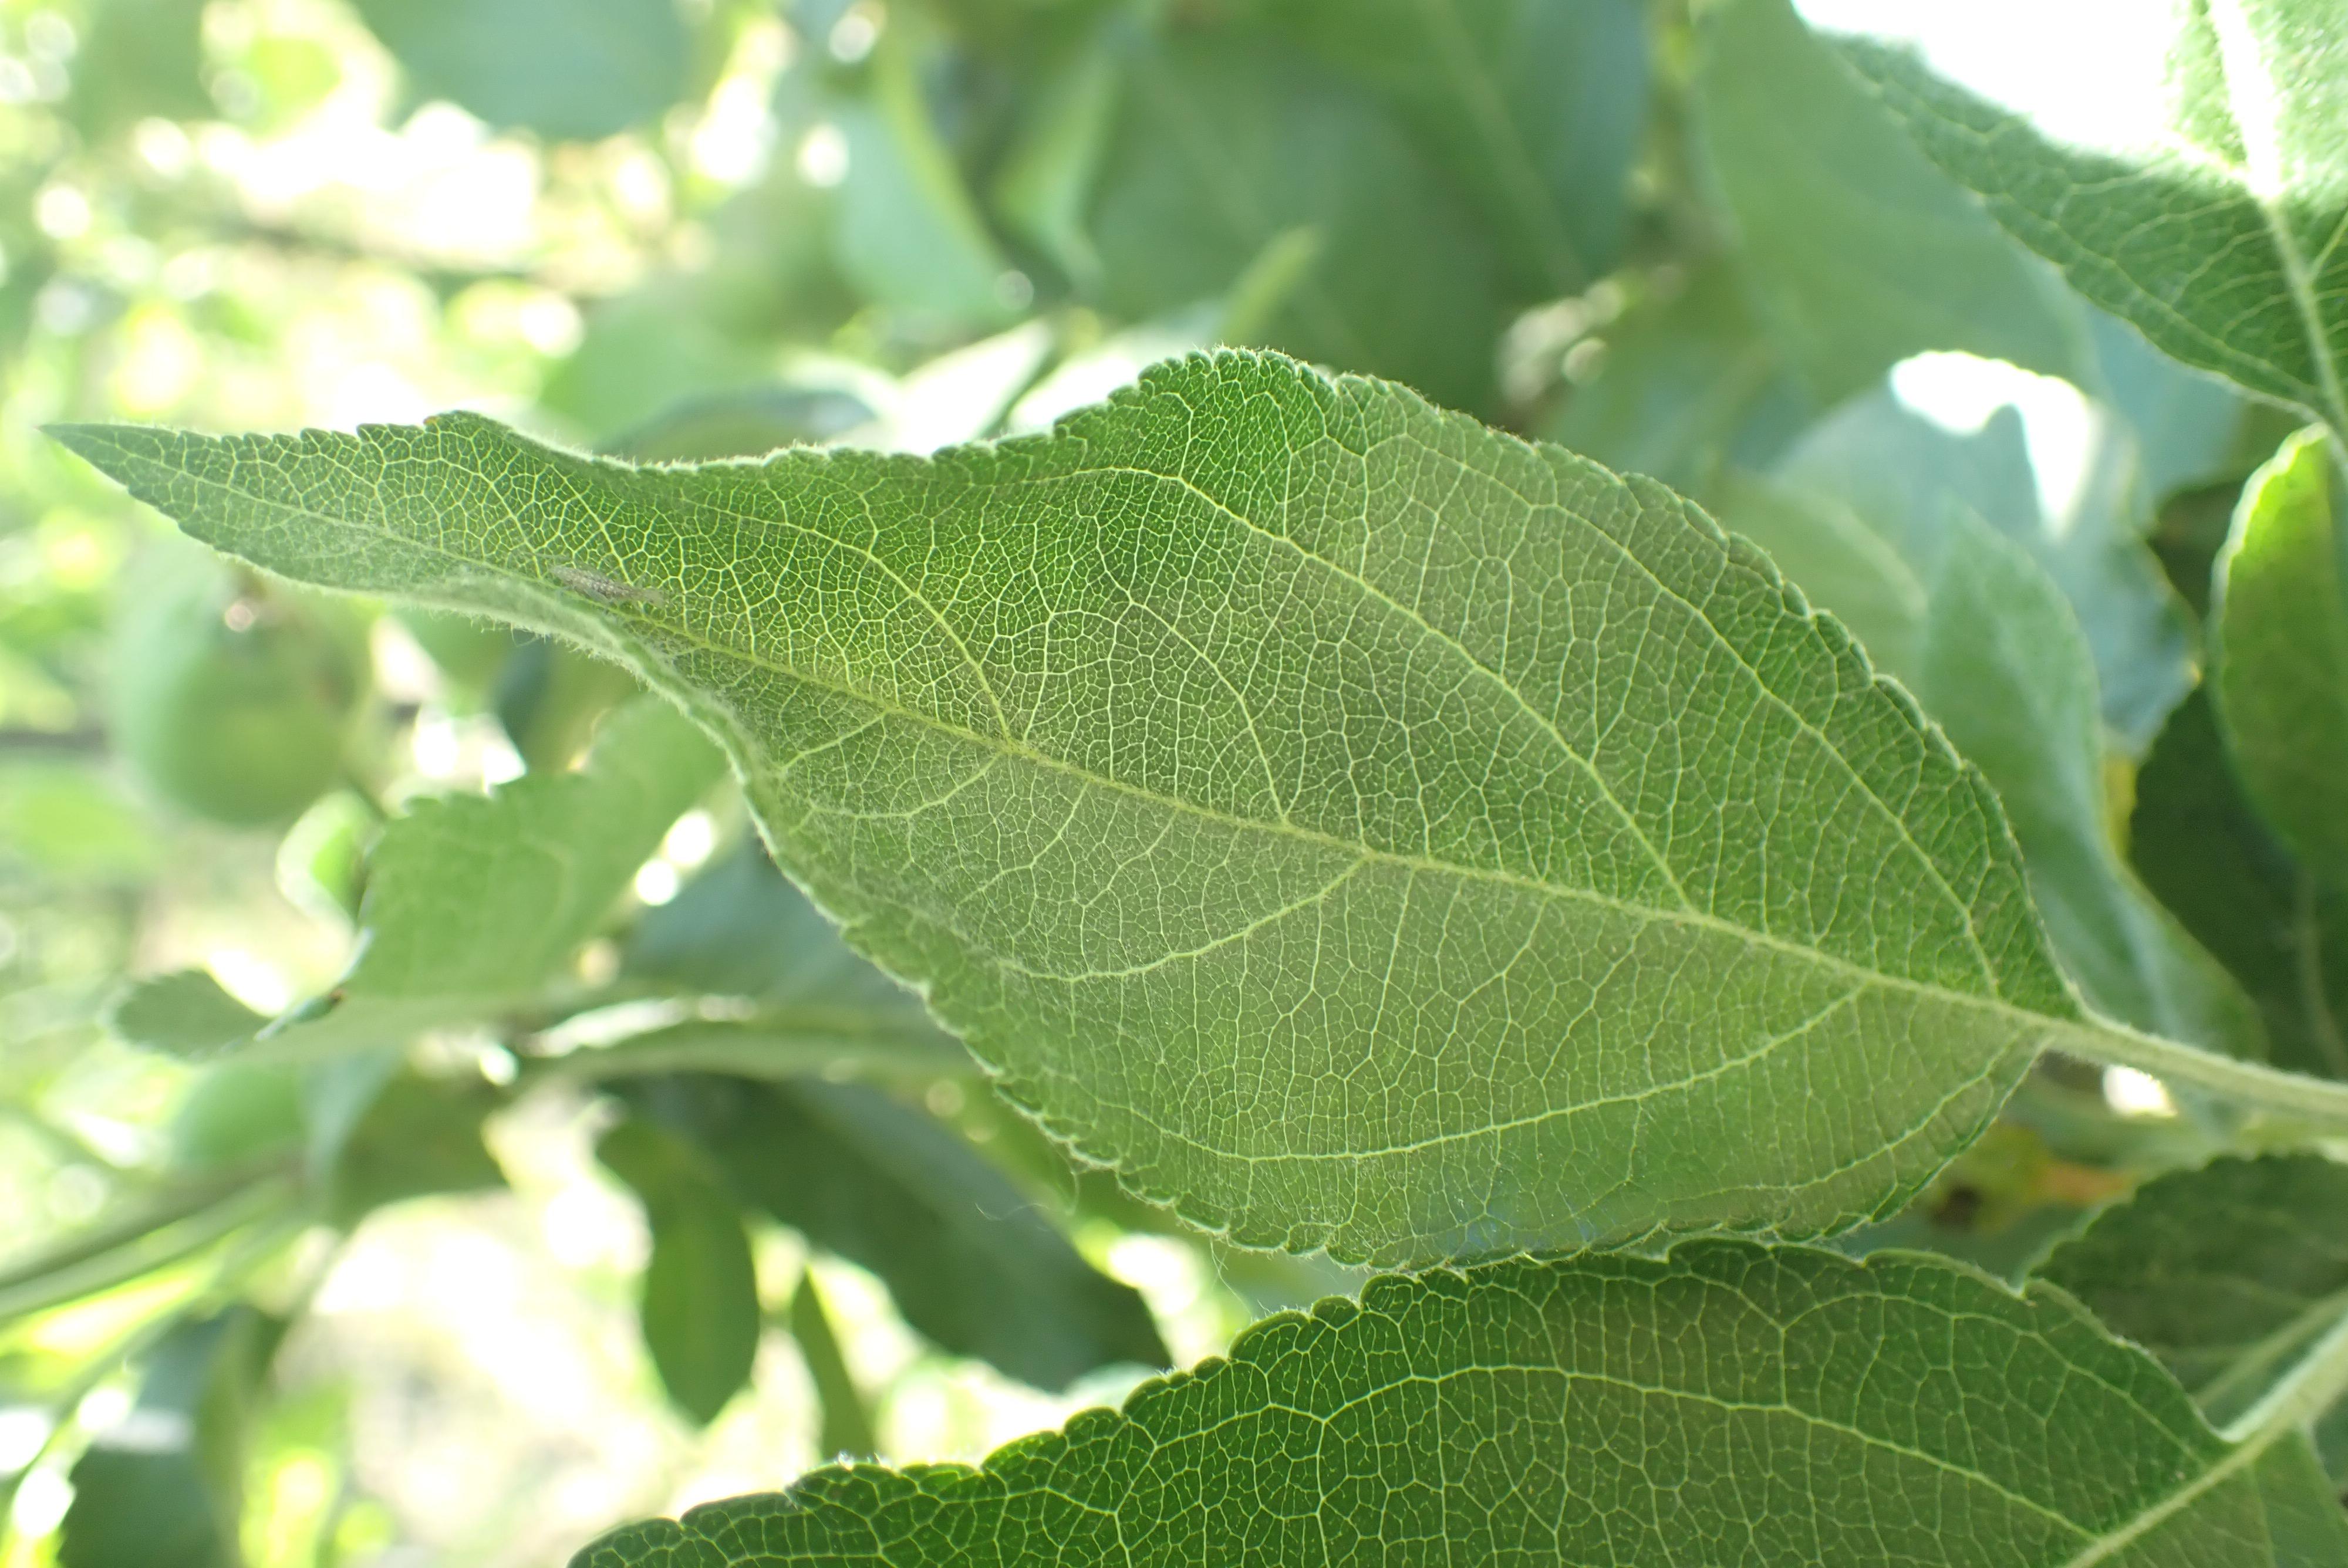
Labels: healthy